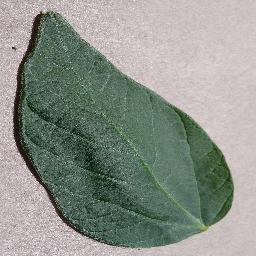
Label: Soybean___healthy